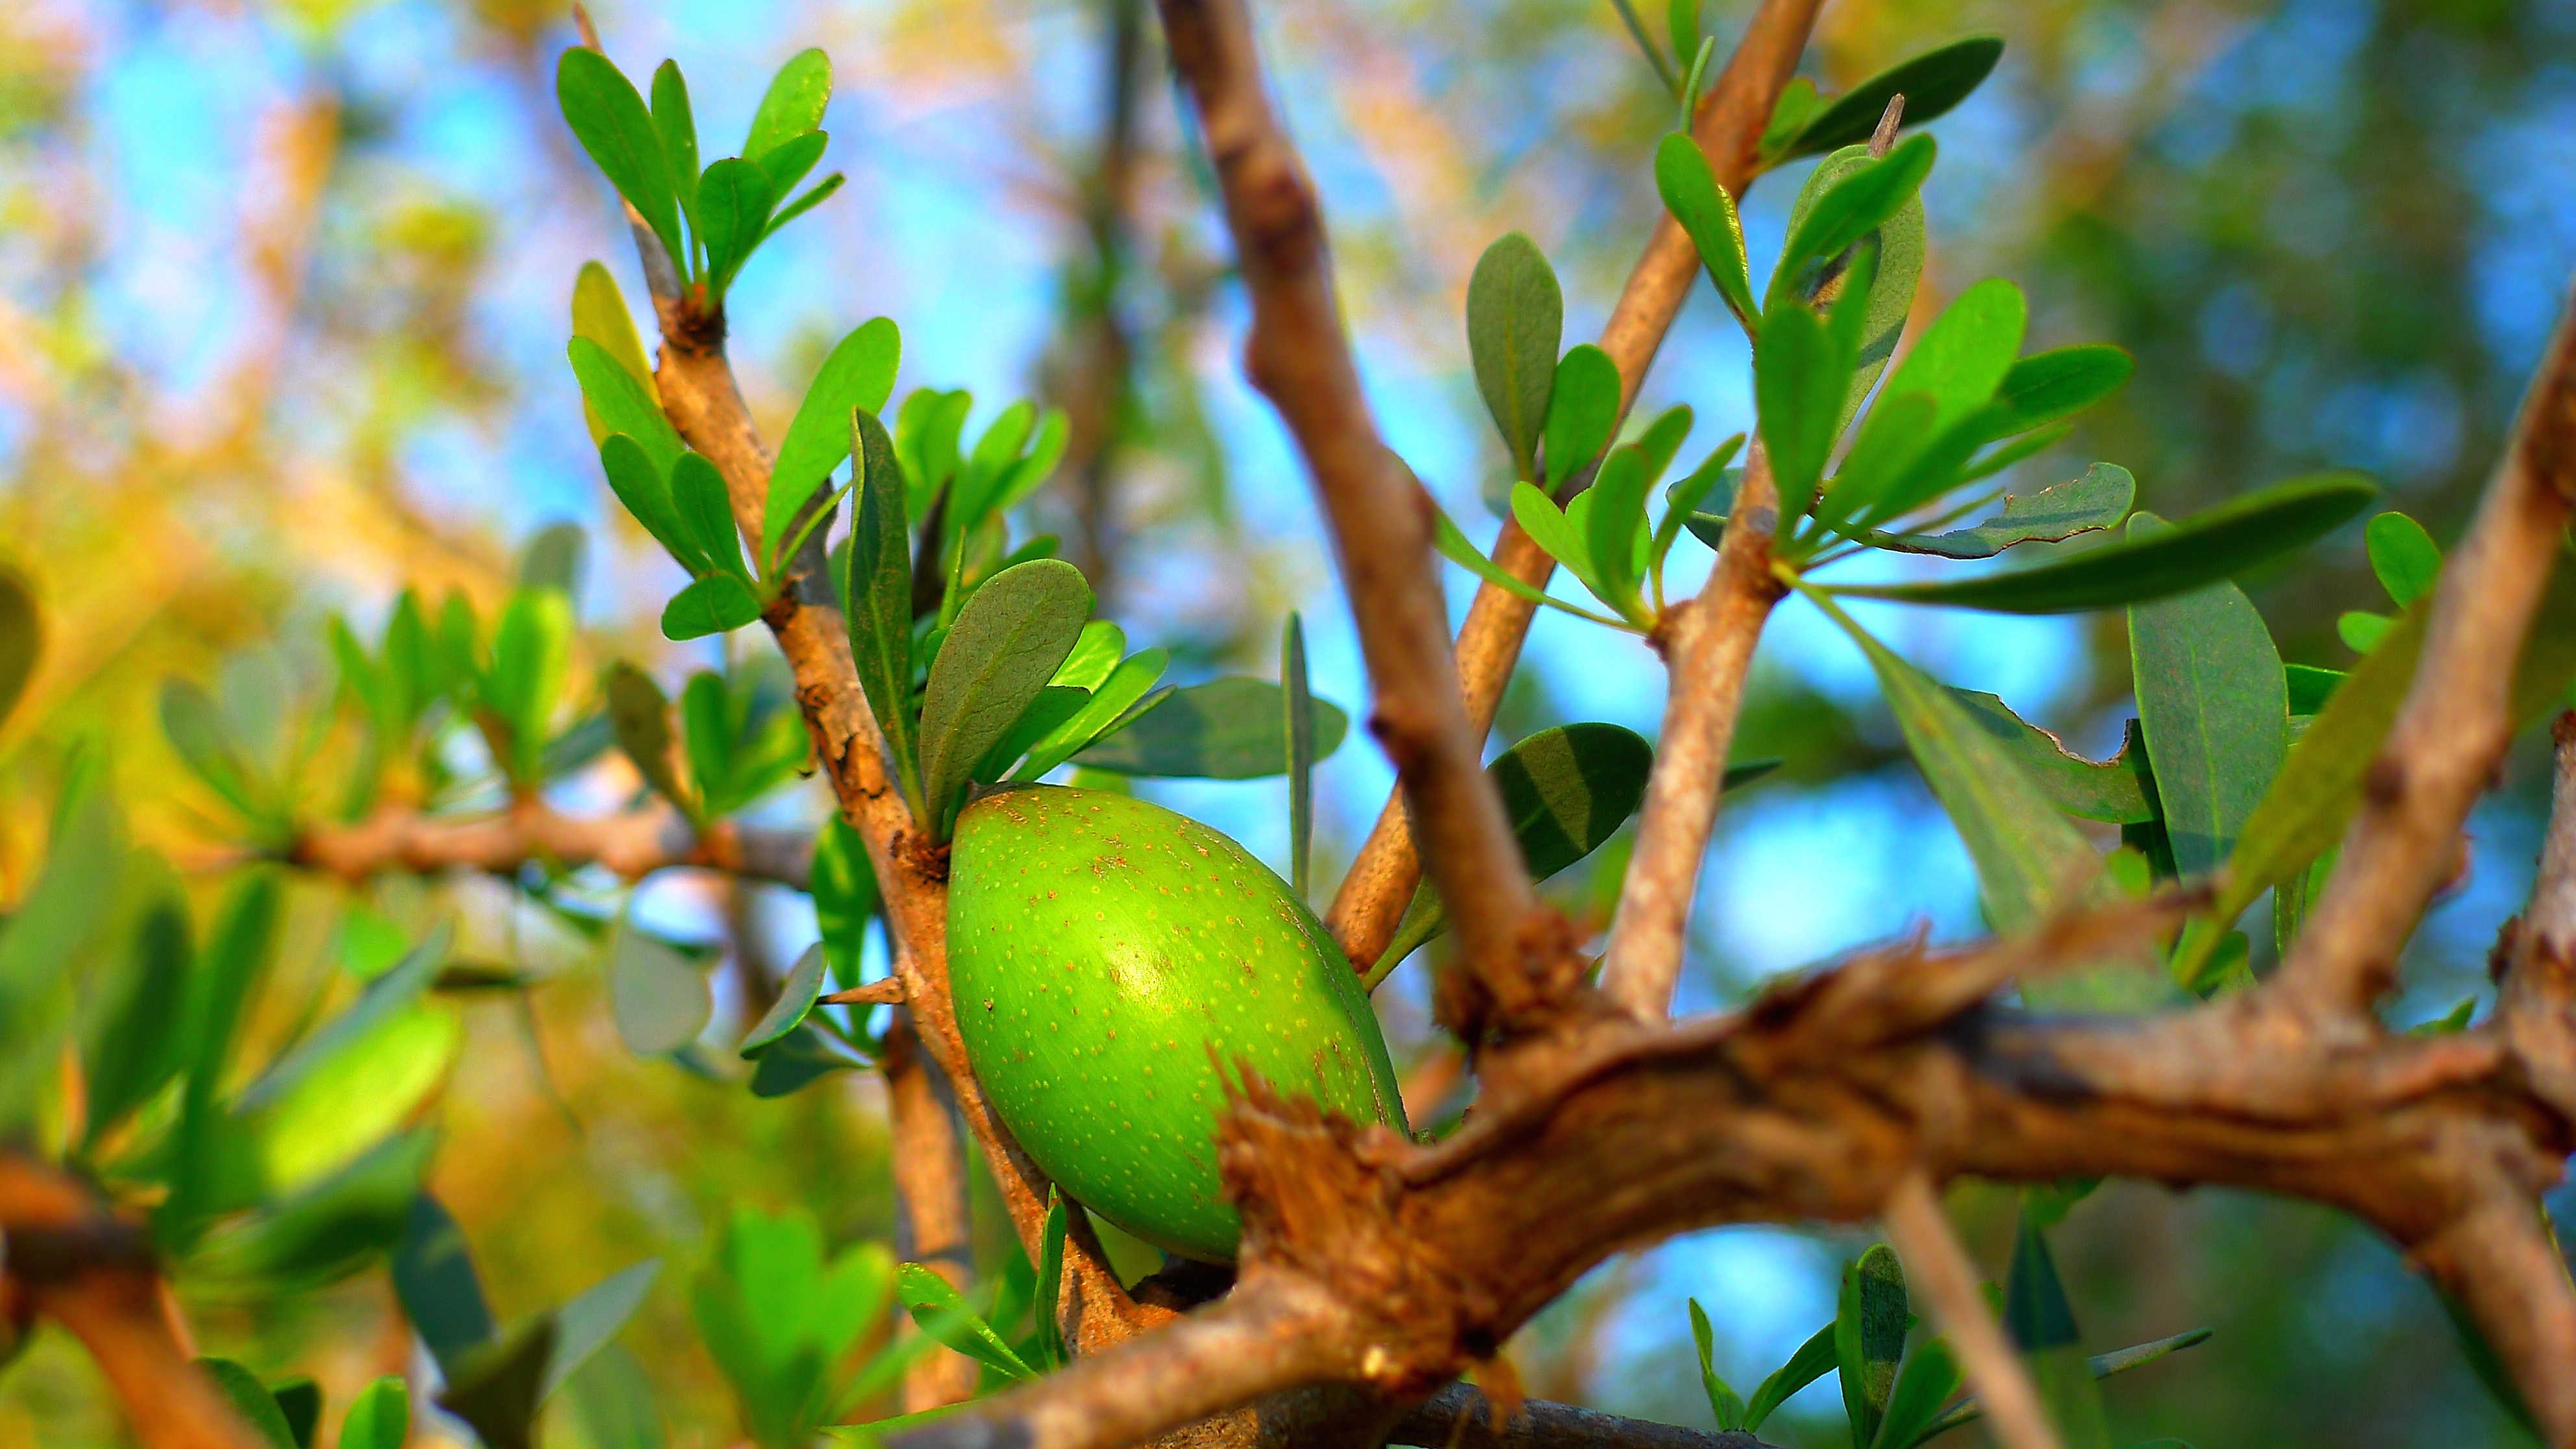
tree, nature, branch, plant, fruit, sunlight, leaf, flower, wildlife, food, green, jungle, produce, autumn, botany, flora, fauna, shrub, morocco, oil, tropics, flowering plant, cosmetic, argan, woody plant, land plant